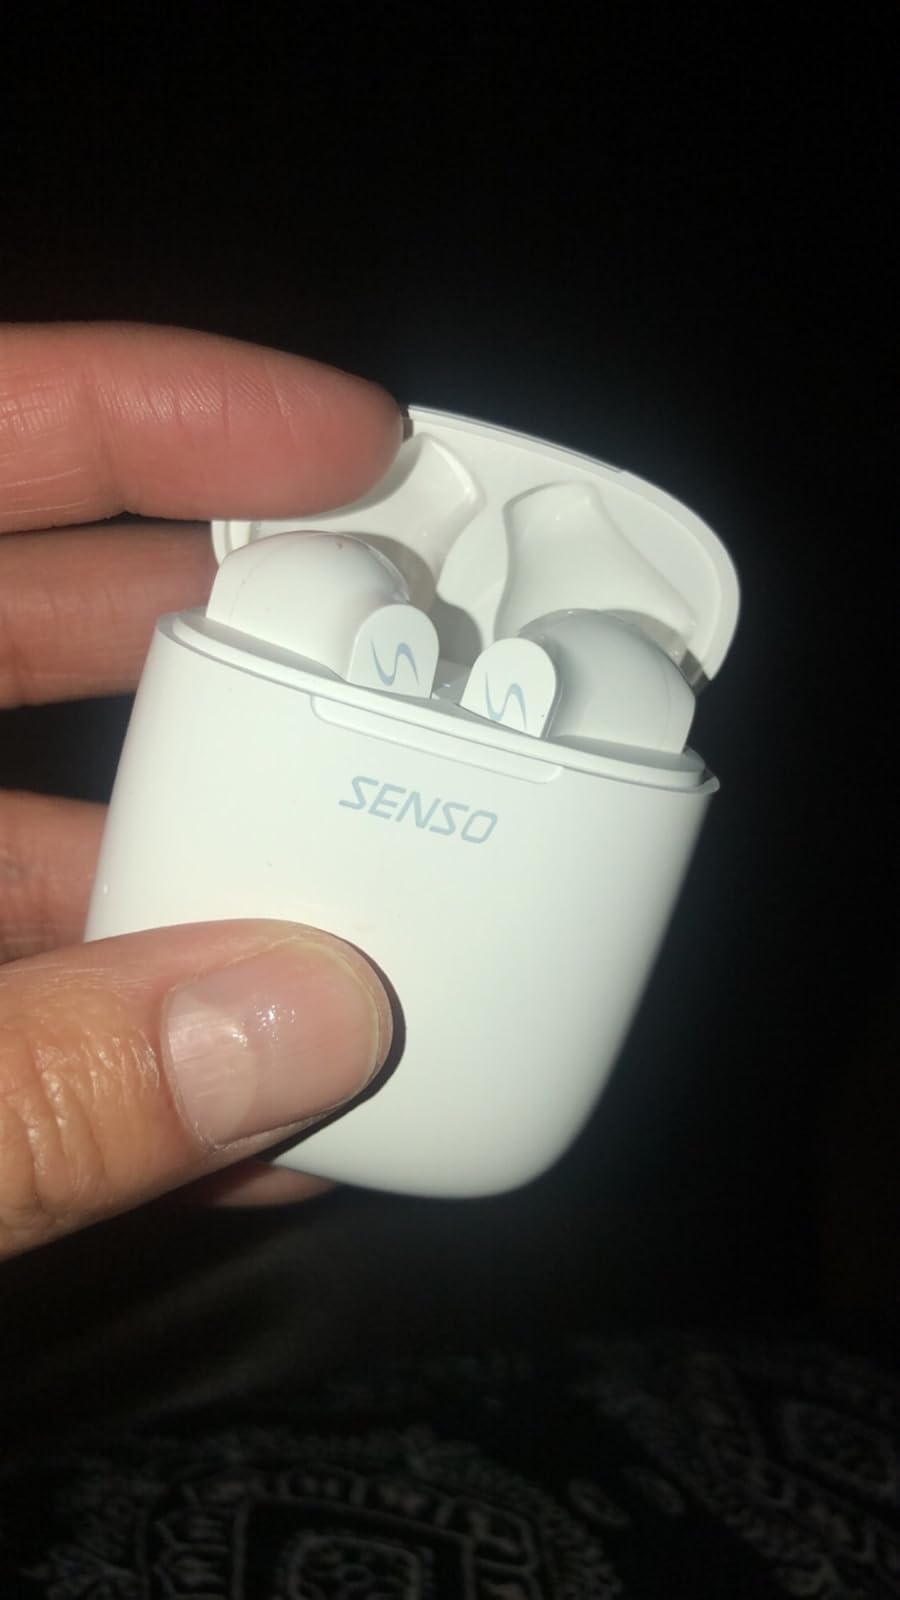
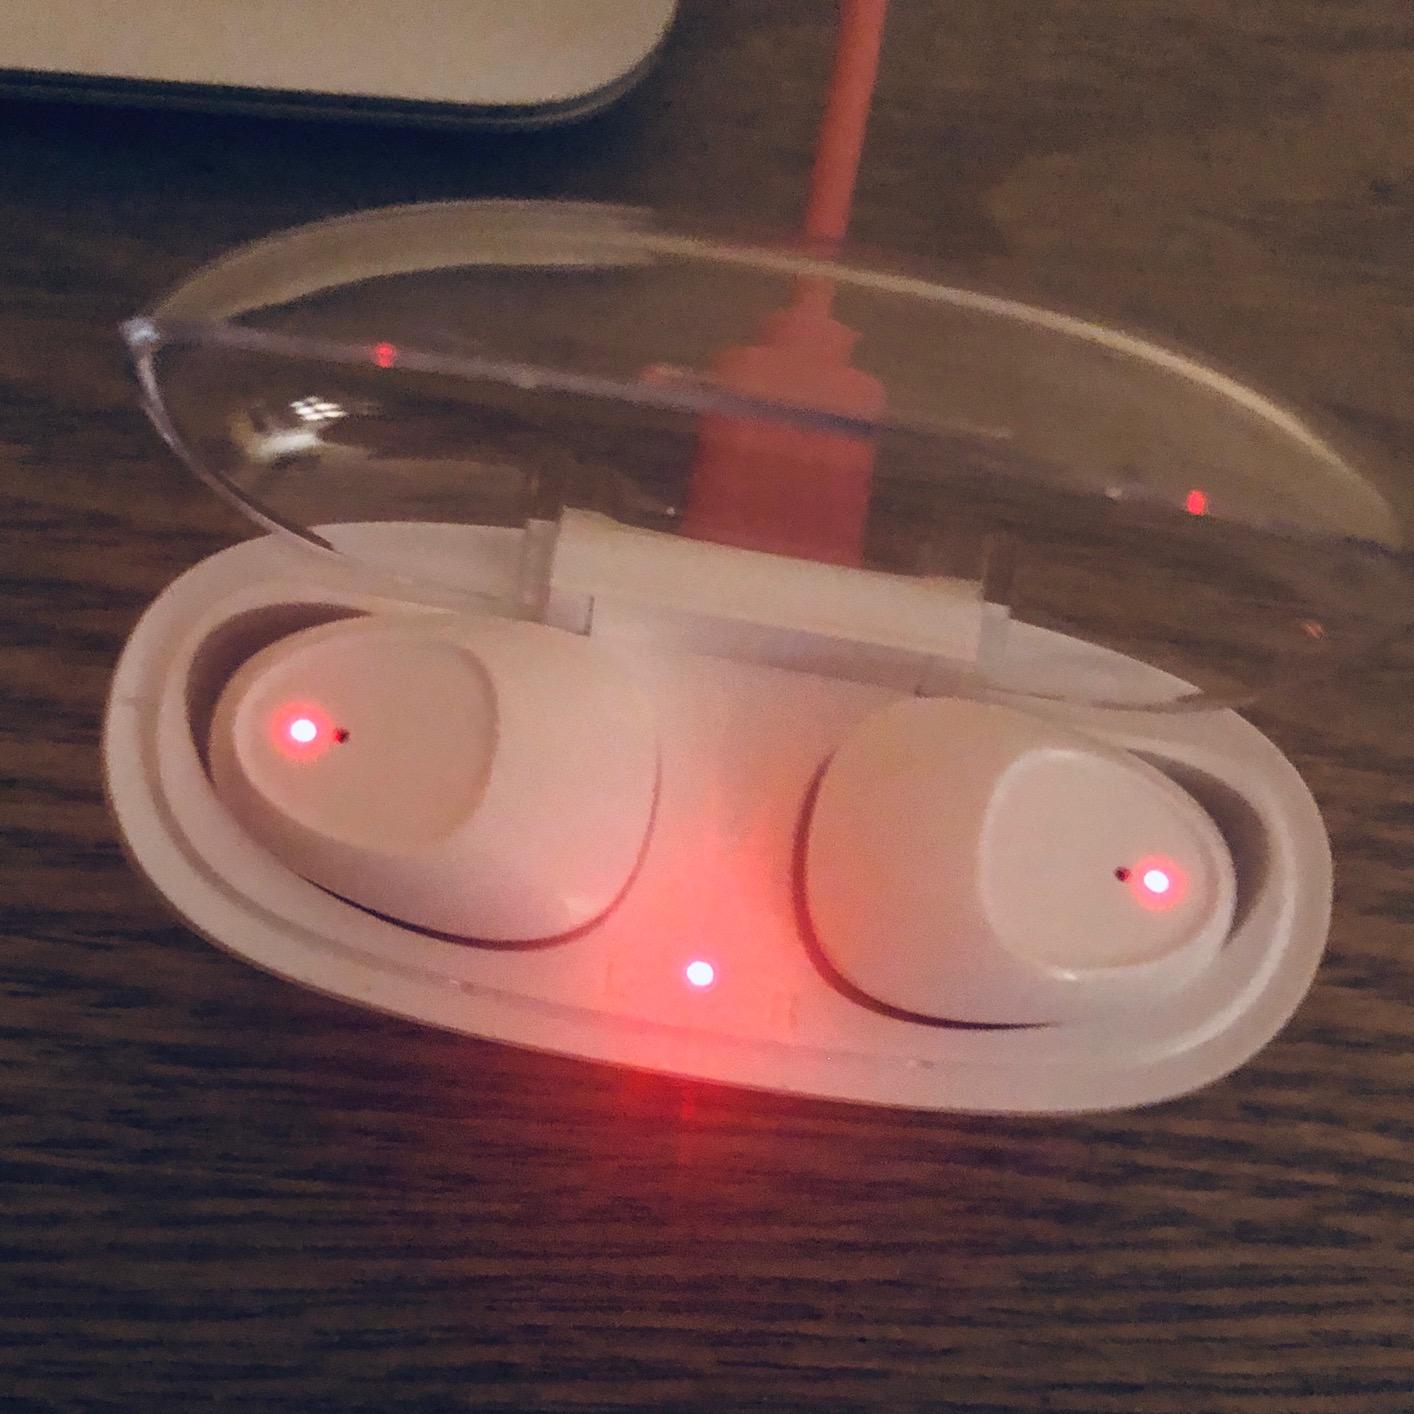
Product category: earbuds
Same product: no